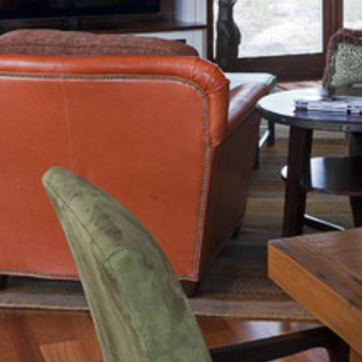
Material: leather